Ottoman coffeehouse

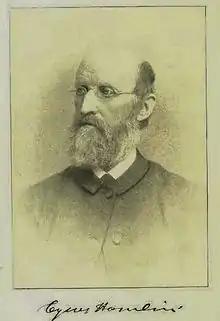
Cyrus Hamlin, co-founder of Robert College in Istanbul

In the 19th century Protestant missionaries set up several schools in the Ottoman Empire, including one in Istanbul that would later become Robert College. Cyrus Hamlin, who was president of the college until 1877 wrote: "Steam made Constantinople a commercial city and brought civilization, the arts and the vices of the West and East together in the Ottoman capital". He felt values were Christian rather than "Western" and both he and his successor George Washburn supported temperance in the Ottoman Empire. According to Mary Neuberger, "This inculcation of the Protestant work ethic was part of a more general assault on Balkan drunkenness and idleness." She writes that "many British and Americans writings celebrated the coffeehouse and even smoking as acceptable and regenerative forms of leisure, a sober foil to the drunken Balkan krŭchma" and that "the kafene was a presumed improvement for drunken and 'subjugated' Christian men."